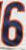
Number: 6